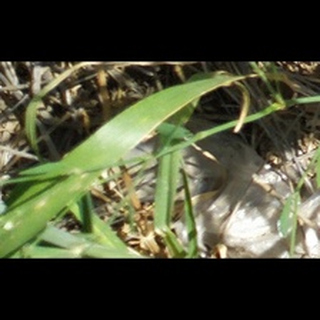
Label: healthy_wheat